Leland W. Carr

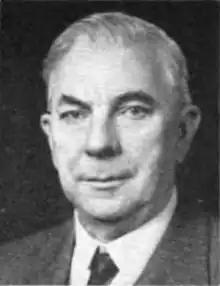
Leland W. Carr

Born on a farm in Livingston County, Michigan, Carr went to Michigan Normal State College in Ypsilanti, Michigan and then received his law degree, in 1906, from the University of Michigan Law School. Carr then taught school and was superintendent of public schools. Carr served as assistant district attorney and as an assistant attorney general. Carr served as Ingham County, Michigan circuit court judge. Carr then served as a Michigan Supreme Court justice from 1945 to 1963 and served as chief justice. Carr was appointed as the successor to Howard Wiest by Governor Harry F. Kelly in 1945. Carr died in Lansing, Michigan at his home.